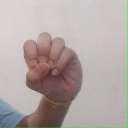
अक्षर: उ